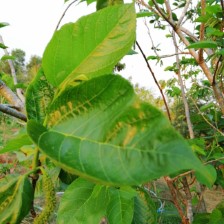
Variety: TaiwanMeacho